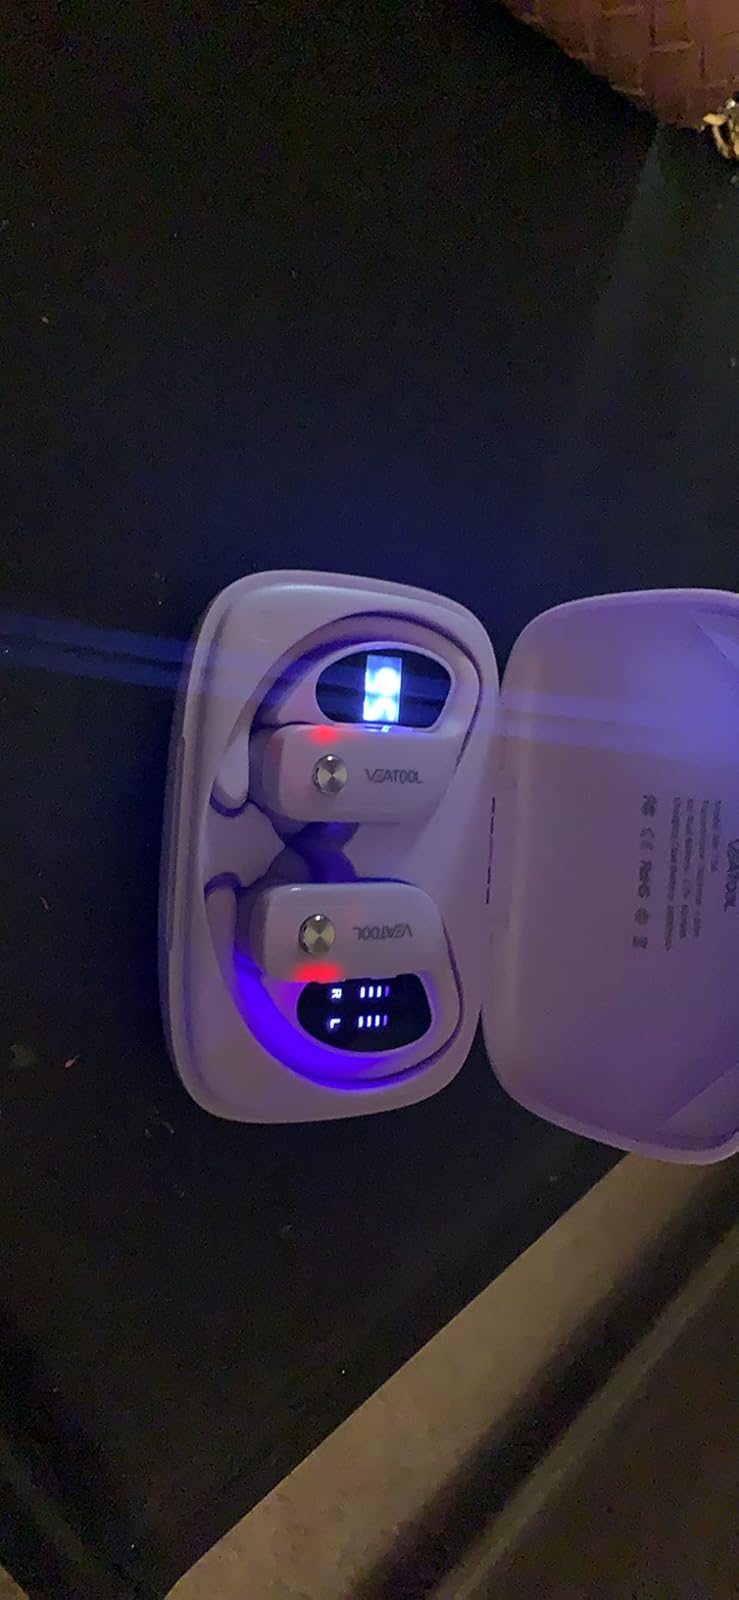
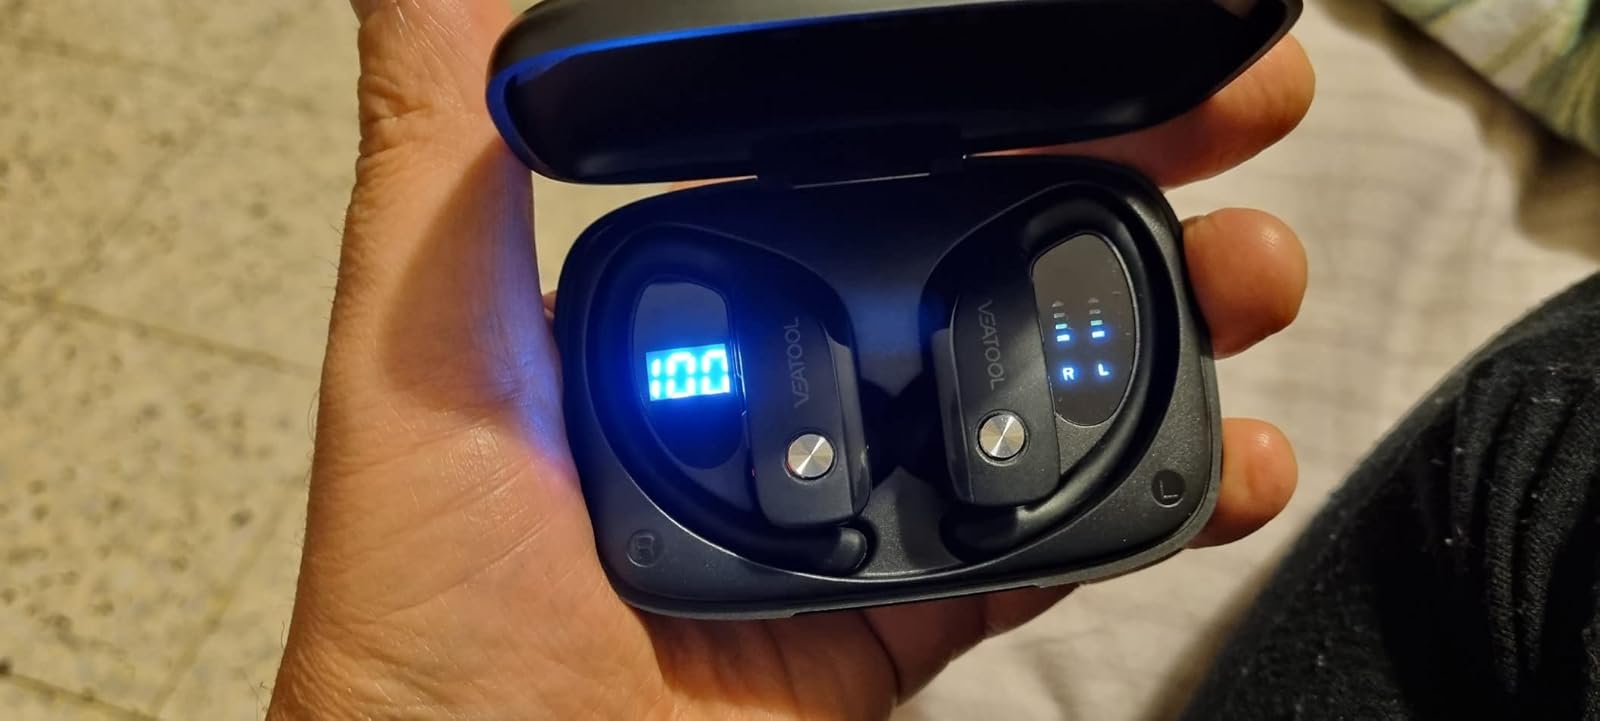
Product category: earbuds
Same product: no